Noble House (novel)

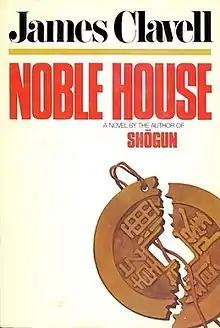
First edition (UK)

Noble House is a novel by James Clavell, published in 1981 and set in Hong Kong in 1963. It is the fourth book published in Clavell's "Asian Saga" and is chronologically the fifth book in the series. The "Noble House" in the title is the nickname of Struan's, the trading company first introduced in Clavell's "Tai-Pan".